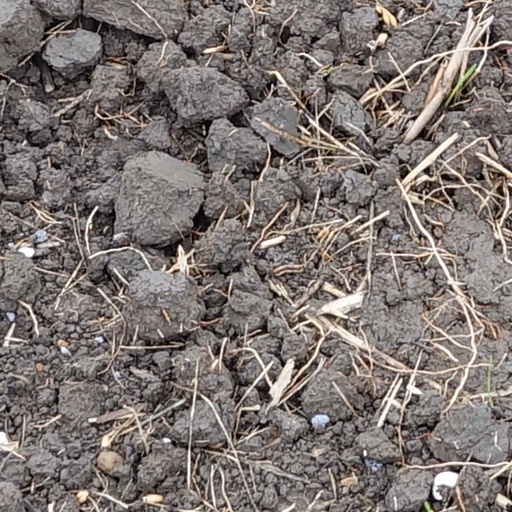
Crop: wheat